Aerolíneas Argentinas

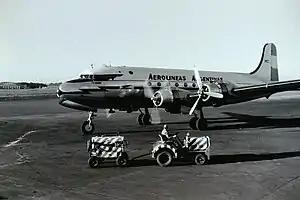
An Aerolíneas Argentinas DC-4 at Ministro Pistarini International Airport, "circa" 1958

The history of the airline began in 1929, when Compagnie Générale Aéropostale (Aéropostale) started airmail operations between Buenos Aires and Asunción using Laté-25 equipment, later expanding its network to cities located in Patagonia. Many French pilots (including aviator and author Antoine de Saint-Exupéry) flew for the company in its beginnings. Argentine personnel replaced the Frenchmen as they gradually withdrew from the airline, and shortly after Aéropostale's Argentine subsidiary Aeroposta Argentina was formed. In 1947, this airline became a mixed-stock company in which the government had a 20% stake and private investors held the balance. As Aeroposta expanded its network southwards and incorporated the Douglas DC-3 into its fleet, another three mixed-stock companies were in operation at the time: ALFA mainly operated flying boats northwards to the Mesopotamia, FAMA operated overseas services with DC-4s as its mainstay equipment, and ZONDA was mainly concerned with operations in the northwest region. These carriers became unprofitable and President Juan Perón had them amalgamated into a single state-owned company on 14 May 1949. The state holding was officially rebranded as Aerolíneas Argentinas-Empresa del Estado. The four companies comprising the state holding ceased independent operations on 31 December 1949.